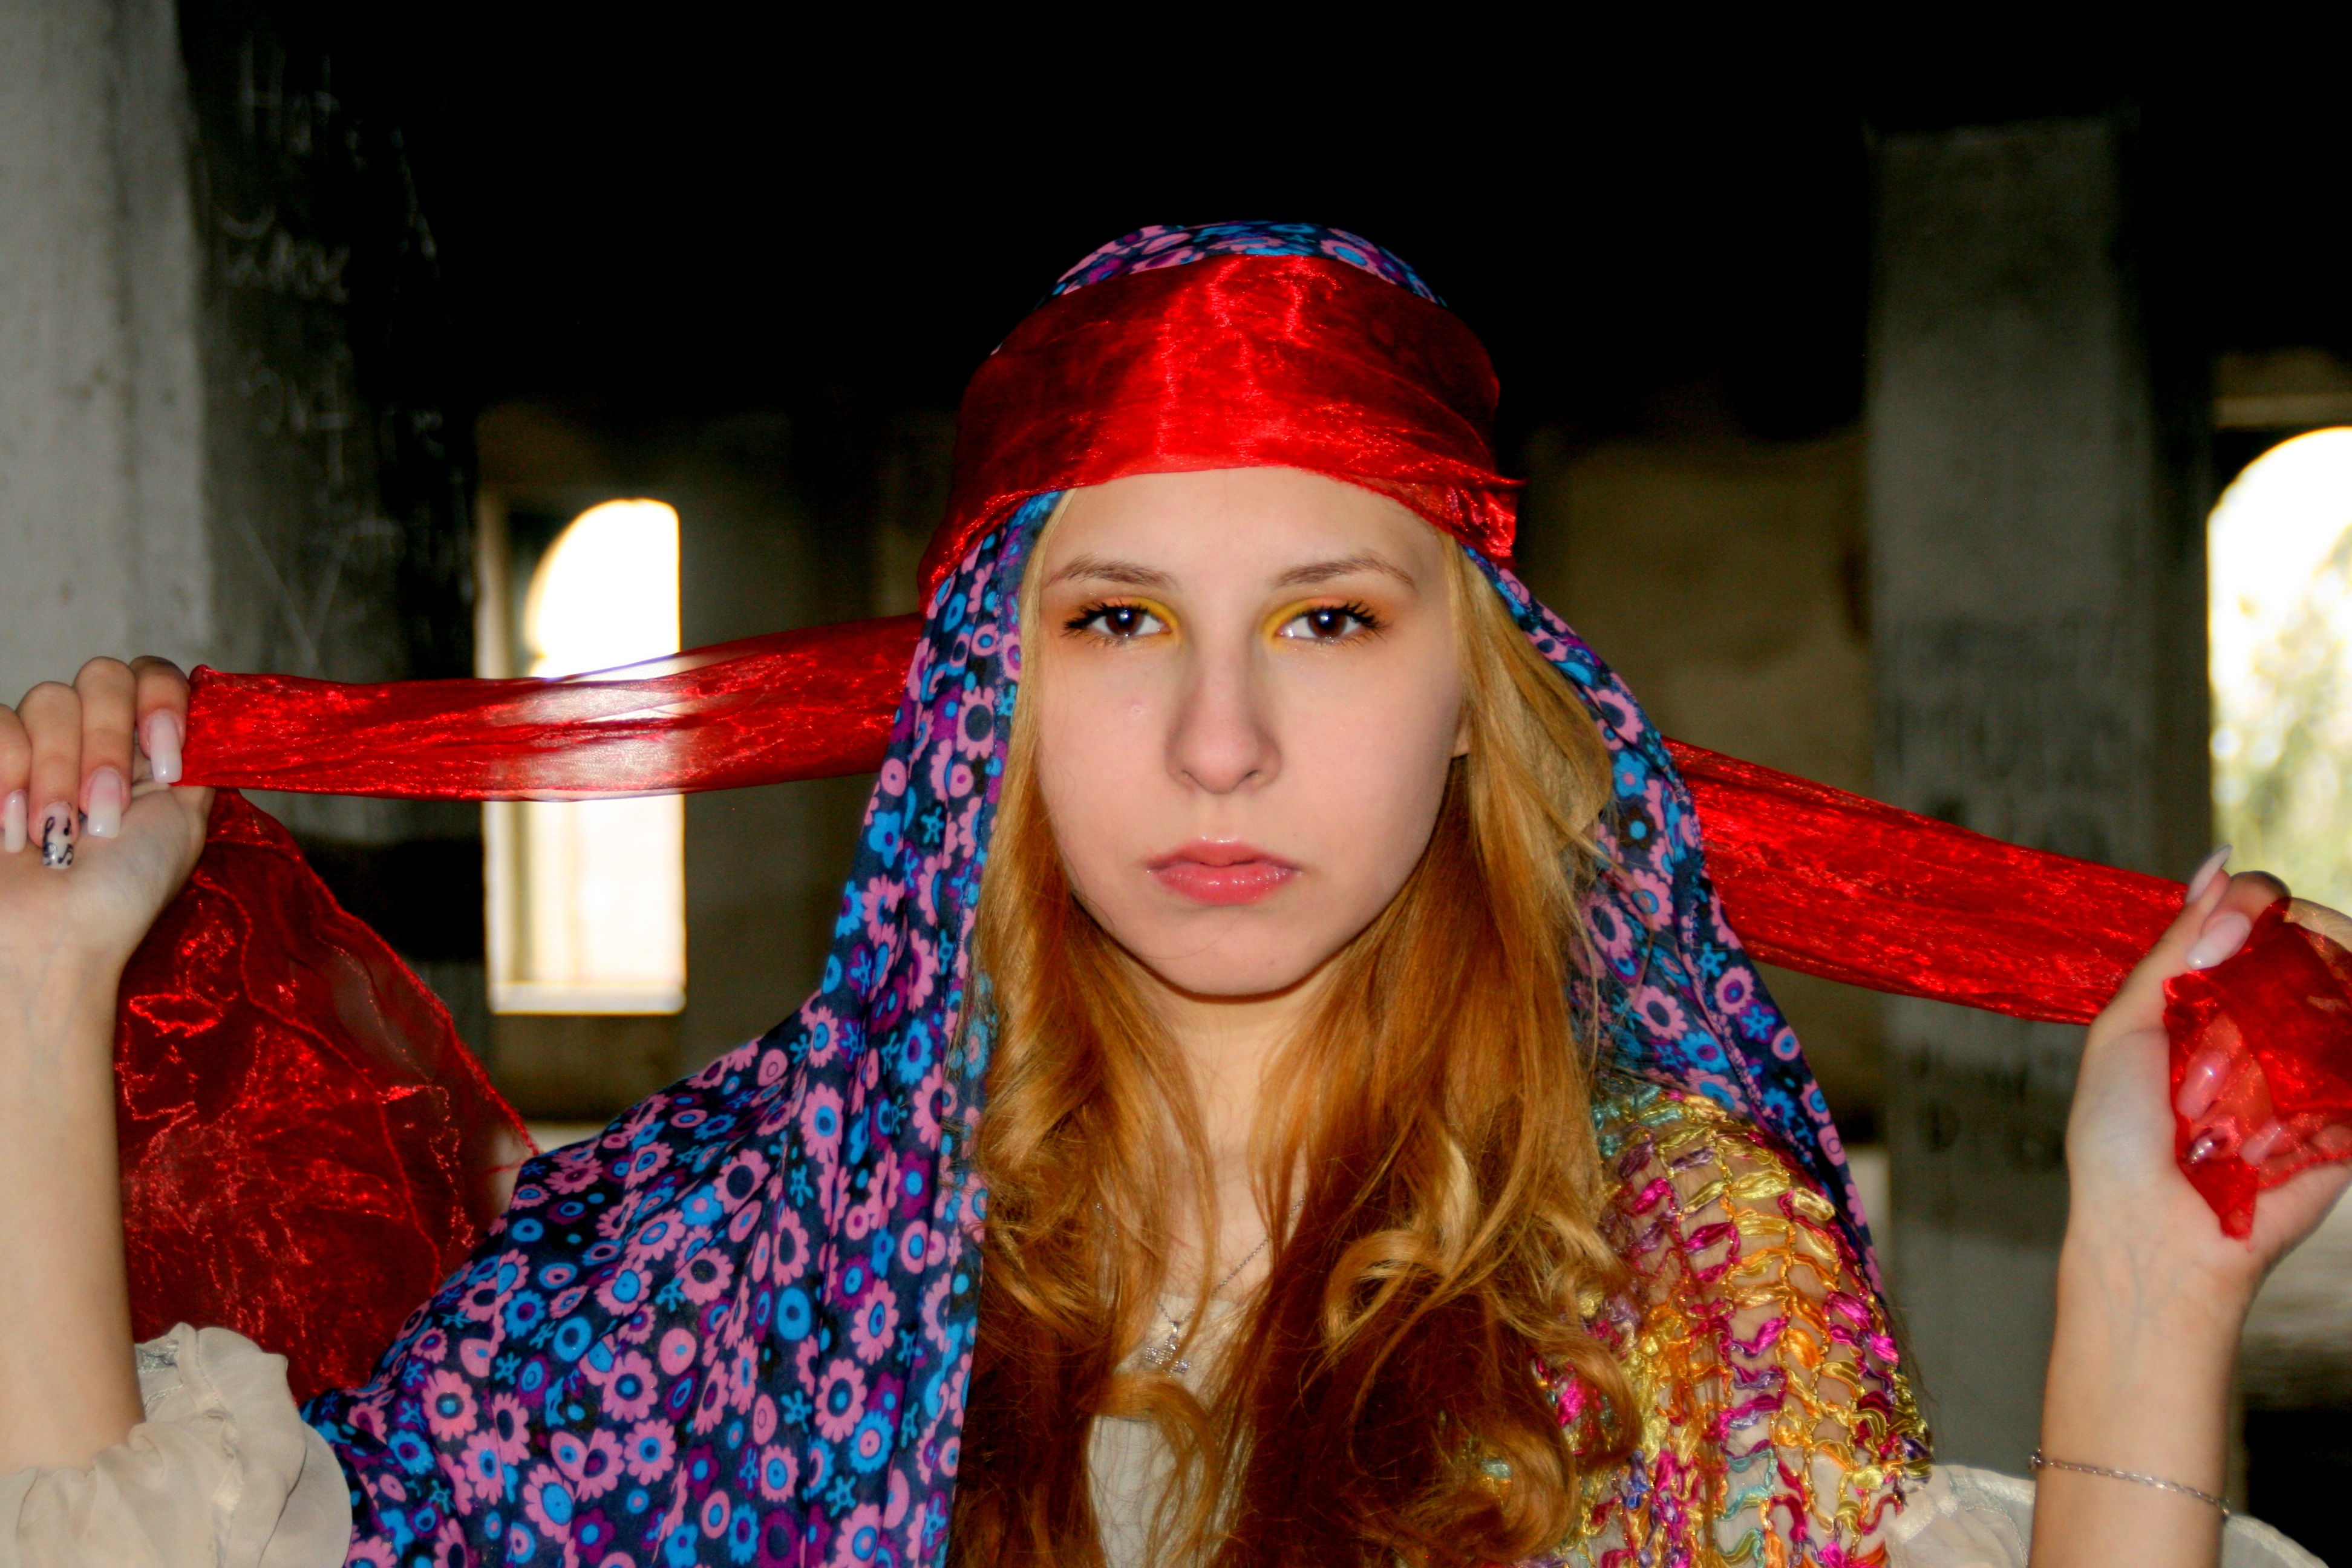
girl, woman, portrait, model, red, color, brown, clothing, lady, festival, dress, eye, head, beauty, nice, story, tradition, costume, warrior, blond hair